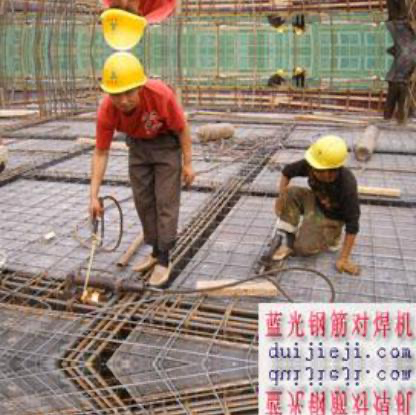
Objects in the image:
label: helmet
label: helmet
label: helmet